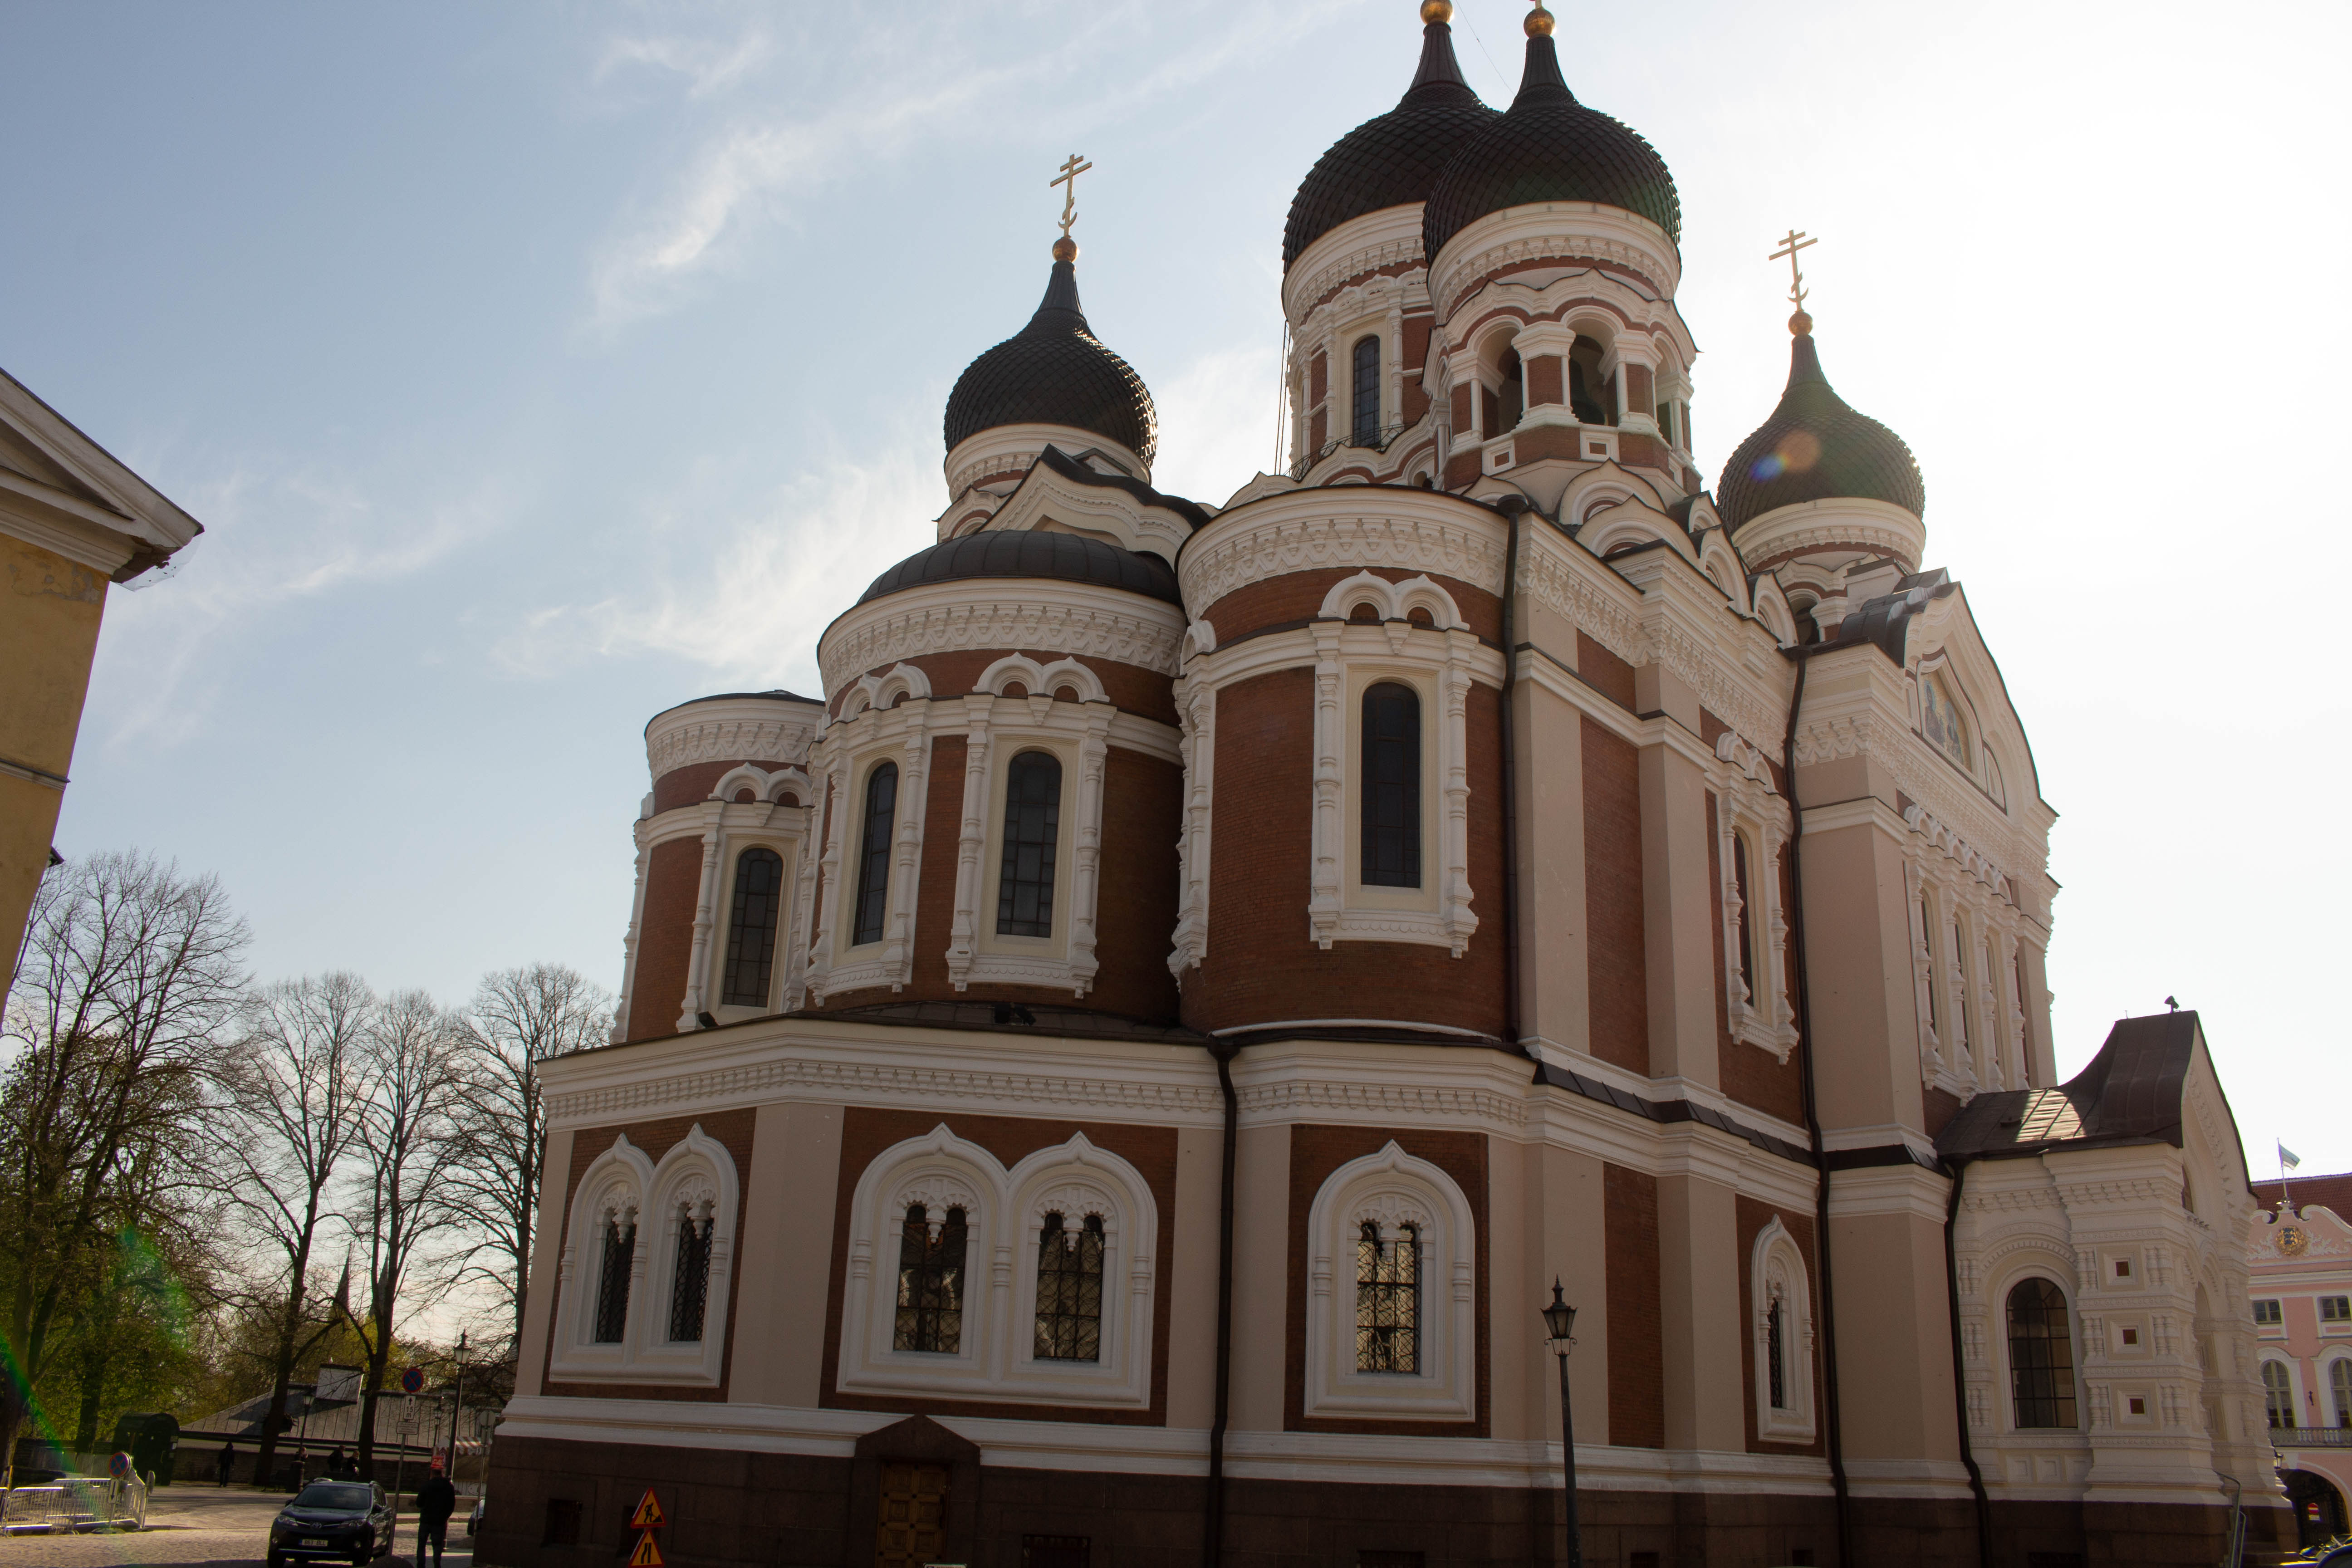
tallinn, church, landmark, architecture, place of worship, medieval architecture, building, dome, classical architecture, byzantine architecture, steeple, cathedral, historic site, spire, turret, chateau, sky, facade, temple, monastery, convent, basilica, chapel, tourist attraction, parish, shrine, synagogue, tourism